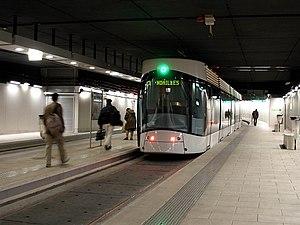
Station Noailles de la ligne 1 du tramway de Marseille, France.
La gare de Noailles ou gare de l'Est est une station de tramway et de métro du 1ᵉʳ arrondissement de Marseille. Elle est desservie par la ligne 2 du métro et la ligne 1 du tramway. Elle est en correspondance avec l'arrêt Canebière-Garibaldi de la ligne 2 du tramway.
La ligne 1 du tramway de Marseille reprend le parcours de la dernière ligne de l'ancien tramway de Marseille, prolongé vers l'Est. Elle relie les Caillols à l'hyper-centre en empruntant le tunnel de la Plaine pour arriver directement sous la Canebière. Cette ligne était fréquentée par 500 000 passagers par mois en 2008 et son taux d'utilisation ne cesse de croître.